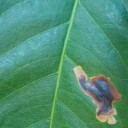
Label: Miner